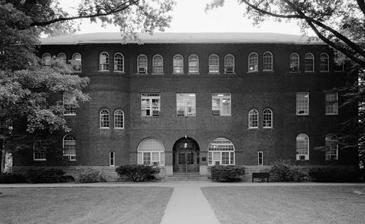
Building: Lincoln Hall, Berea College
Country: United States of America
Year built: 1887
United States historic place Lincoln Hall, Berea College U.S. National Register of Historic Places U.S. National Historic Landmark Lincoln Hall, Berea College in 1980 Show map of Kentucky Show map of the United States Location Berea College campus, Berea, Kentucky Coordinates 37°34′19″N 84°17′26″W / 37.5720°N 84.2906°W / 37.5720; -84.2906 Area less than one acre Built 1887 ( 1887 ) NRHP reference No. 74000892 Added to NRHP December 2, 1974 Lincoln Hall is the administrative center of Berea College in Berea, Kentucky .  Built in 1887 and named in honor of Abraham Lincoln , it was declared to be a U.S. National Historic Landmark in 1974 in recognition of the college's role as the first school of higher education in the nation established to provide a racially integrated educational environment. Description and history Lincoln Hall is centrally located on the campus of Berea College, just northwest of the junction of Chestnut and Prospect Street, on the south side of the campus's central quadrangle.  It is a three-story brick building, covered by a hip roof and exhibiting modest Romanesque architectural features.  It was built in 1887,  originally with first floor for classrooms and offices, with second floor for classrooms and a library, and with third floor for laboratories, a museum and meeting rooms.  It was funded by donation from Roswell C. Smith, founder of Century Magazine .   As the college grew, uses of the hall changed.  By 1974, the building was used for the President's office and other administrative functions, a role it continues to play today. Berea College was founded in 1855 by John Gregg Fee , but was closed during the American Civil War due to threatened violence against its principles of racial integration.  It is significant as the first college established in the United States expressly for the goal of educating black and white students together, a principle it upheld until the early 20th century.  In 1904, the state passed a law forcing Berea to segregate, resulting in the landmark Berea College v. Kentucky case in which the law was upheld. See also List of National Historic Landmarks in Kentucky National Register of Historic Places listings in Madison County, Kentucky References